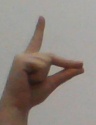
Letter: ta